Arnold von Winckler

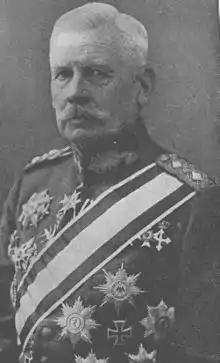

Arnold von Winckler (Neisse, 17 February 1856 – Bad Freienwalde, 24 July 1945) was a Prussian military officer, and a general in World War I.